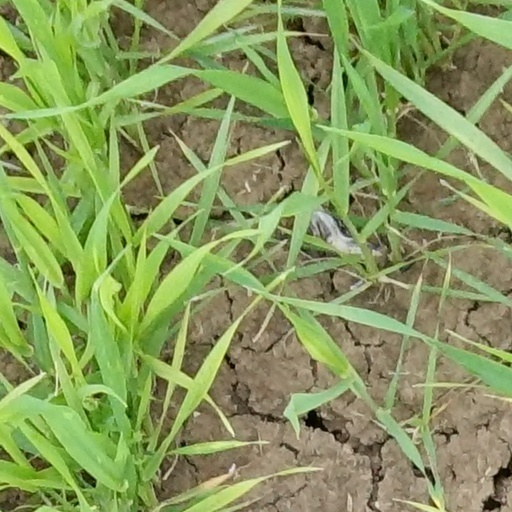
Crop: wheat